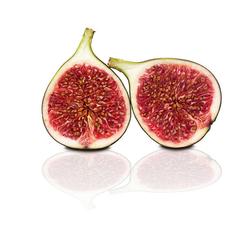
Label: Fig